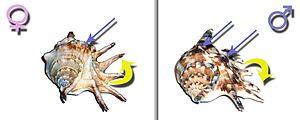
Dimorphisme sexuel du Lambis lambis Auteur
Lambis lambis est une espèce de mollusque gastéropode tropical de la famille des Strombidae.